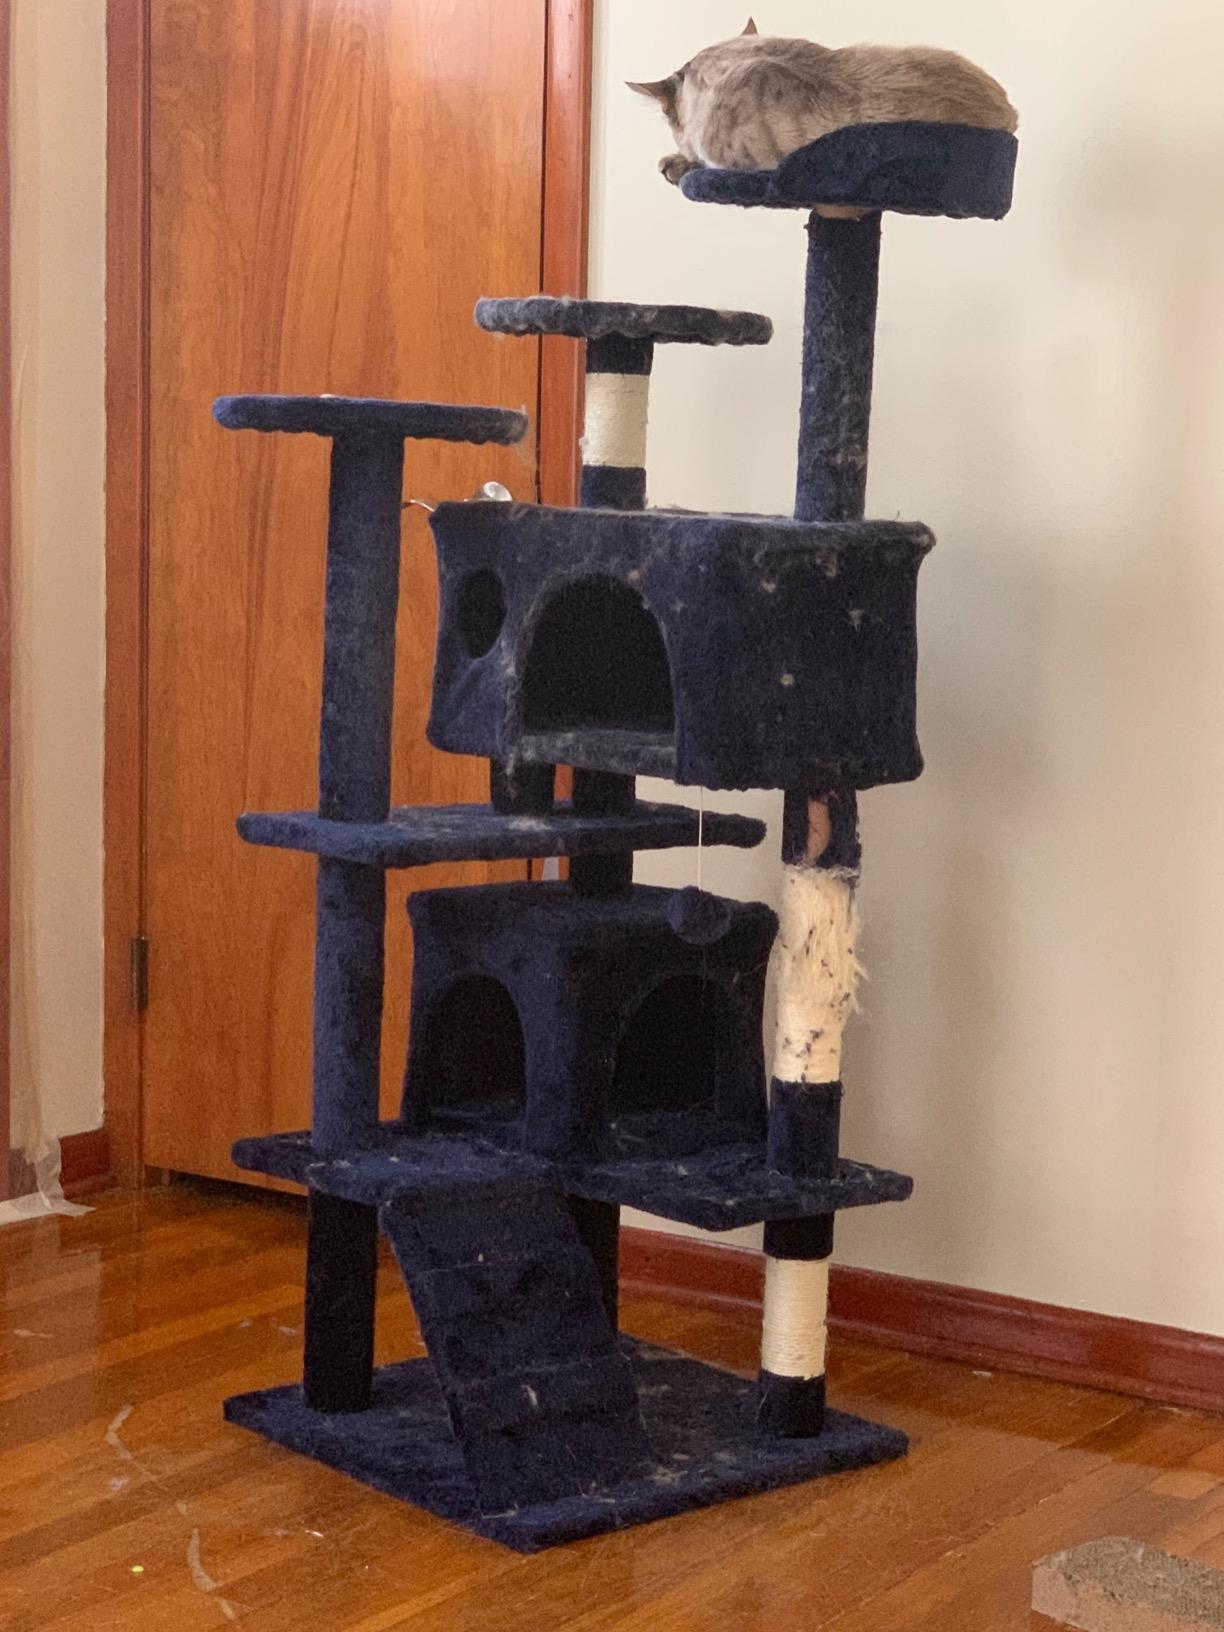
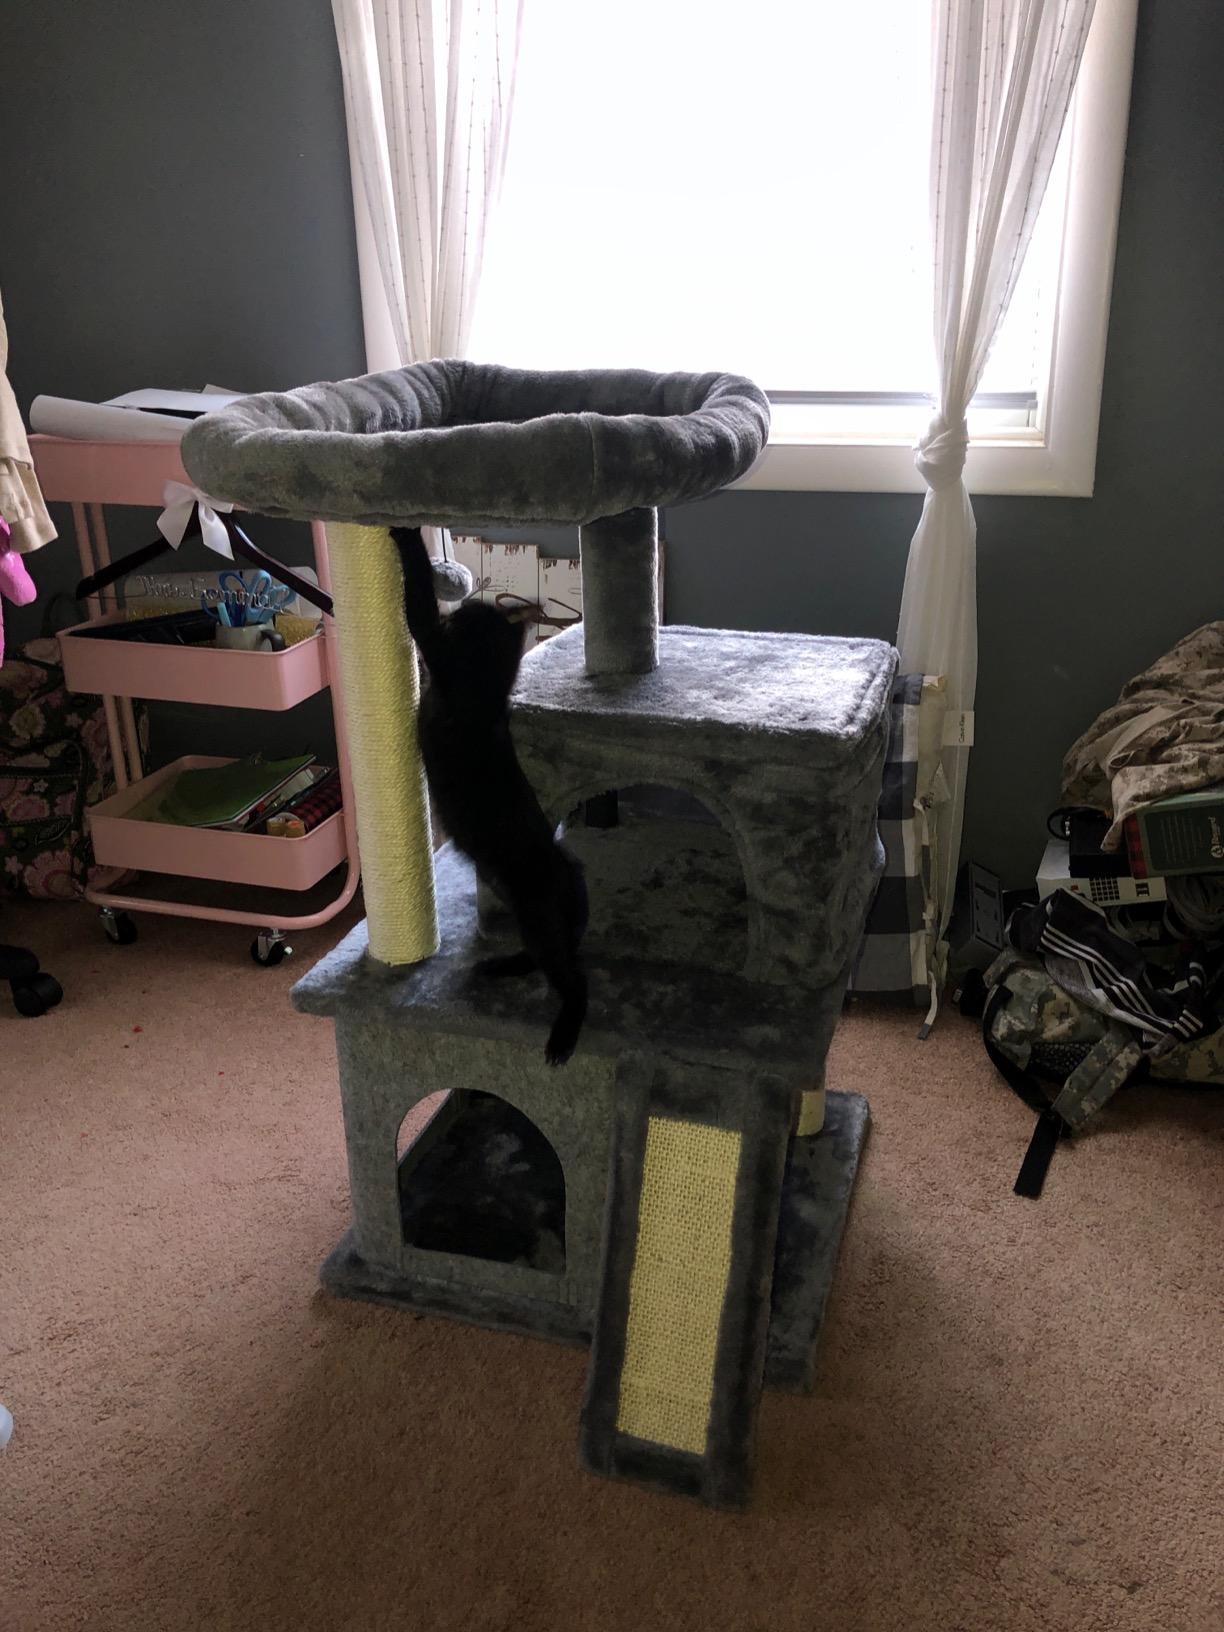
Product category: items_cat tree
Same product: no